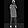
Label: Dress